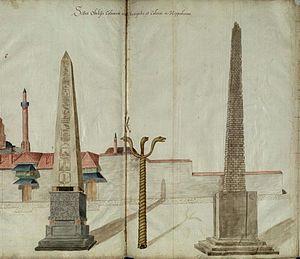
L'hippodrome de Constantinople est l'arène hippique monumentale de la capitale de l'Empire byzantin, dans laquelle se déroulaient des courses de chars et d'autres manifestations. Sa construction est commencée par l'empereur Septime Sévère dans la ville qui s'appelait encore Byzance, pour être achevée par Constantin Iᵉʳ pour sa nouvelle capitale, Constantinople. L'hippodrome a été ensuite utilisé jusqu'à la fin du XIIᵉ siècle, avant d'être partiellement incendié par les croisés en 1203. Aujourd'hui, les vestiges de l'hippodrome sont visibles sur la place du Sultan-Ahmet à Istanbul.